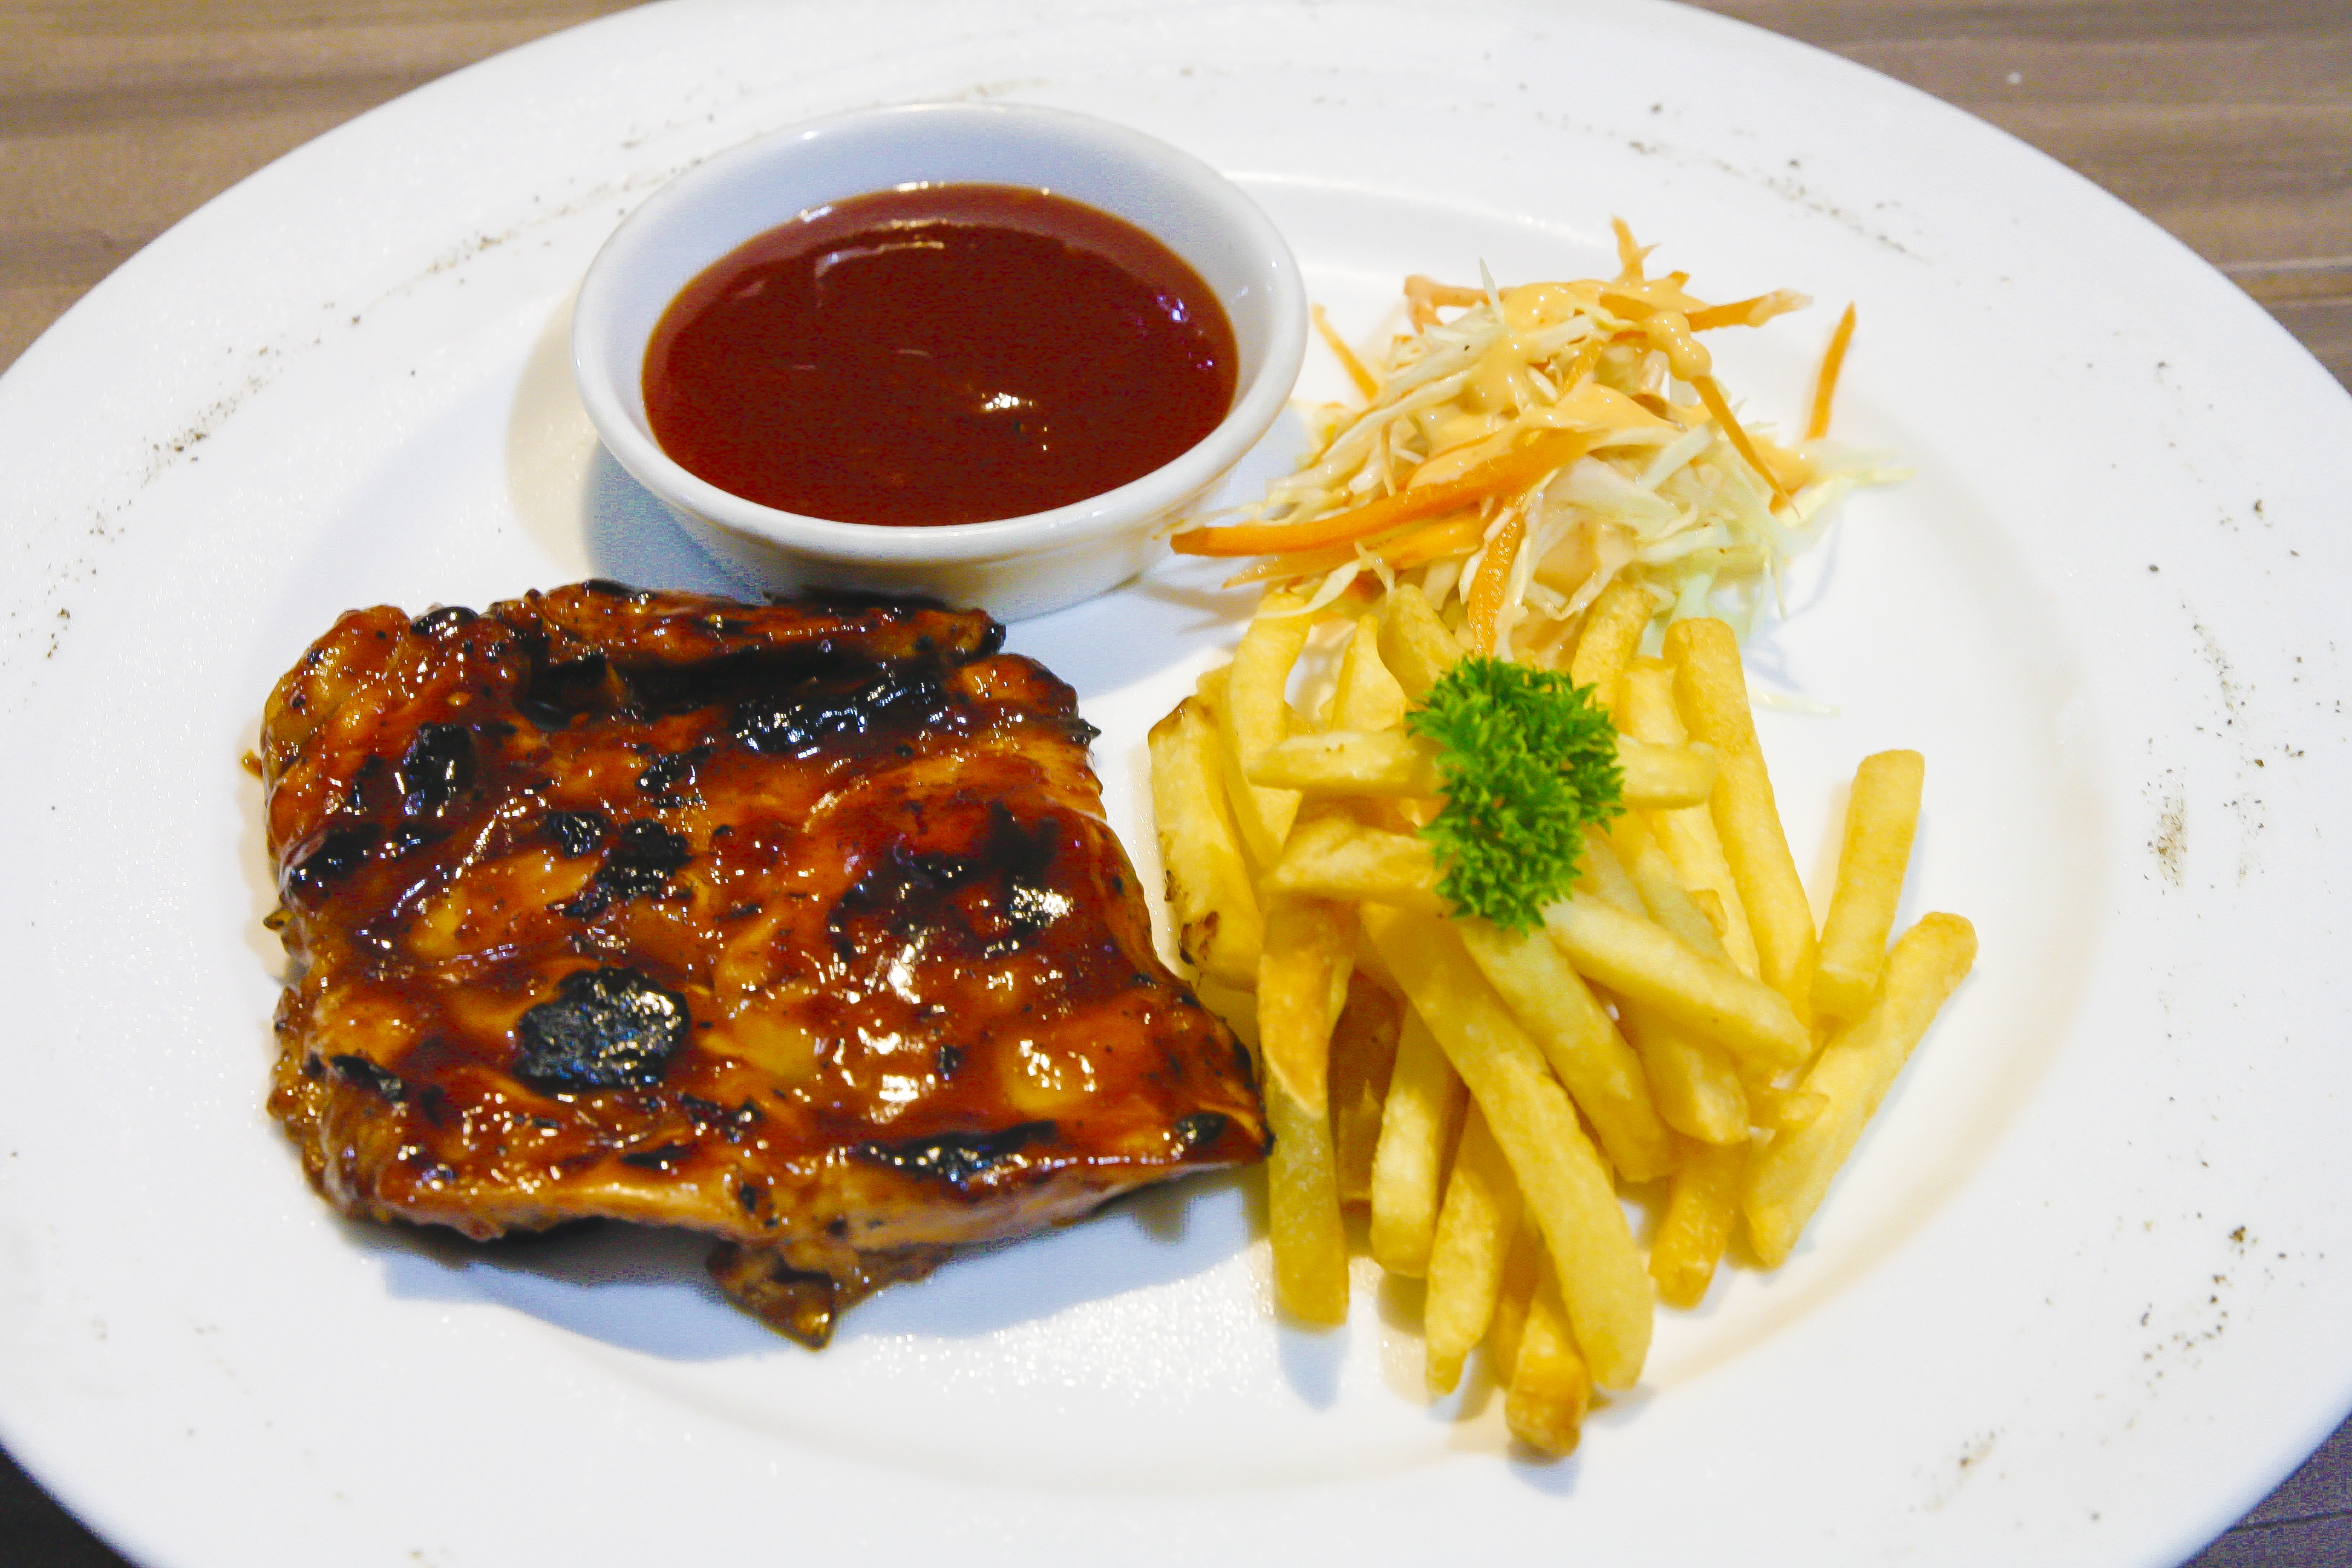
steak, french, fries, meat cattle, dish, food, cuisine, fried food, side dish, french fries, meal, animal source foods, junk food, steak frites, full breakfast, american food, meat, lunch, plate lunch, thai food, recipe